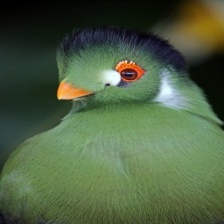
Species: GUINEA TURACO
Scientific name: TAURACO PERSA